Ottavio Missoni

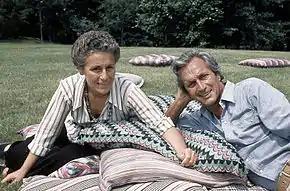
Rosita Jelmini and Ottavio Missoni in 1975

While in London for the Olympics, Missoni met the 16-year-old Rosita Jelmini, an English student from Golasecca, Italy. She was in the audience at Wembley at the time he was running in the finals. They married five years later on 18 April 1953. Their first son, Vittorio, was born on 25 April 1954. Luca, their second son, was born on 4 July 1956. Their only daughter, Angela was born in 1960.